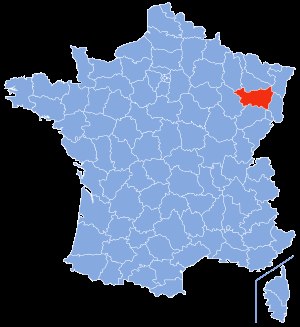
Vosges
Vosges' placering
Vosges er et fransk departement i regionen Lorraine. Hovedbyen er Épinal, og departementet har 380.952 indbyggere.